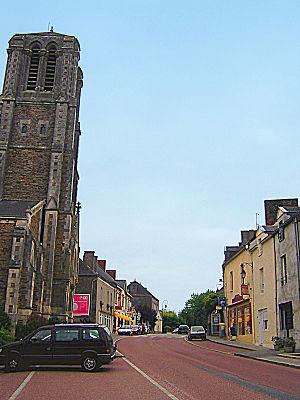
La route traversant Joué-sur-Erdre
Joué-sur-Erdre, en gallo Jóae, Jouë ou Joueu, est une commune du canton de Nort-sur-Erdre, dans le département de la Loire-Atlantique, en région Pays de la Loire, en France. Le village fait partie du pays d'Ancenis et se trouve à la frontière de la Mée. Elle se trouve à environ 32,4 km au nord de la ville de Nantes et à 25 km au sud de Châteaubriant.